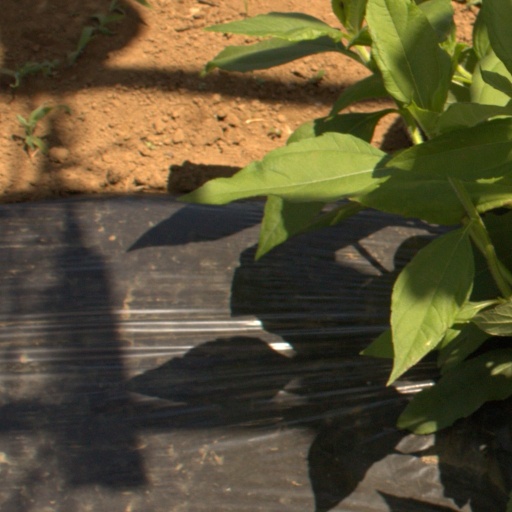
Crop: Jerusalem artichoke